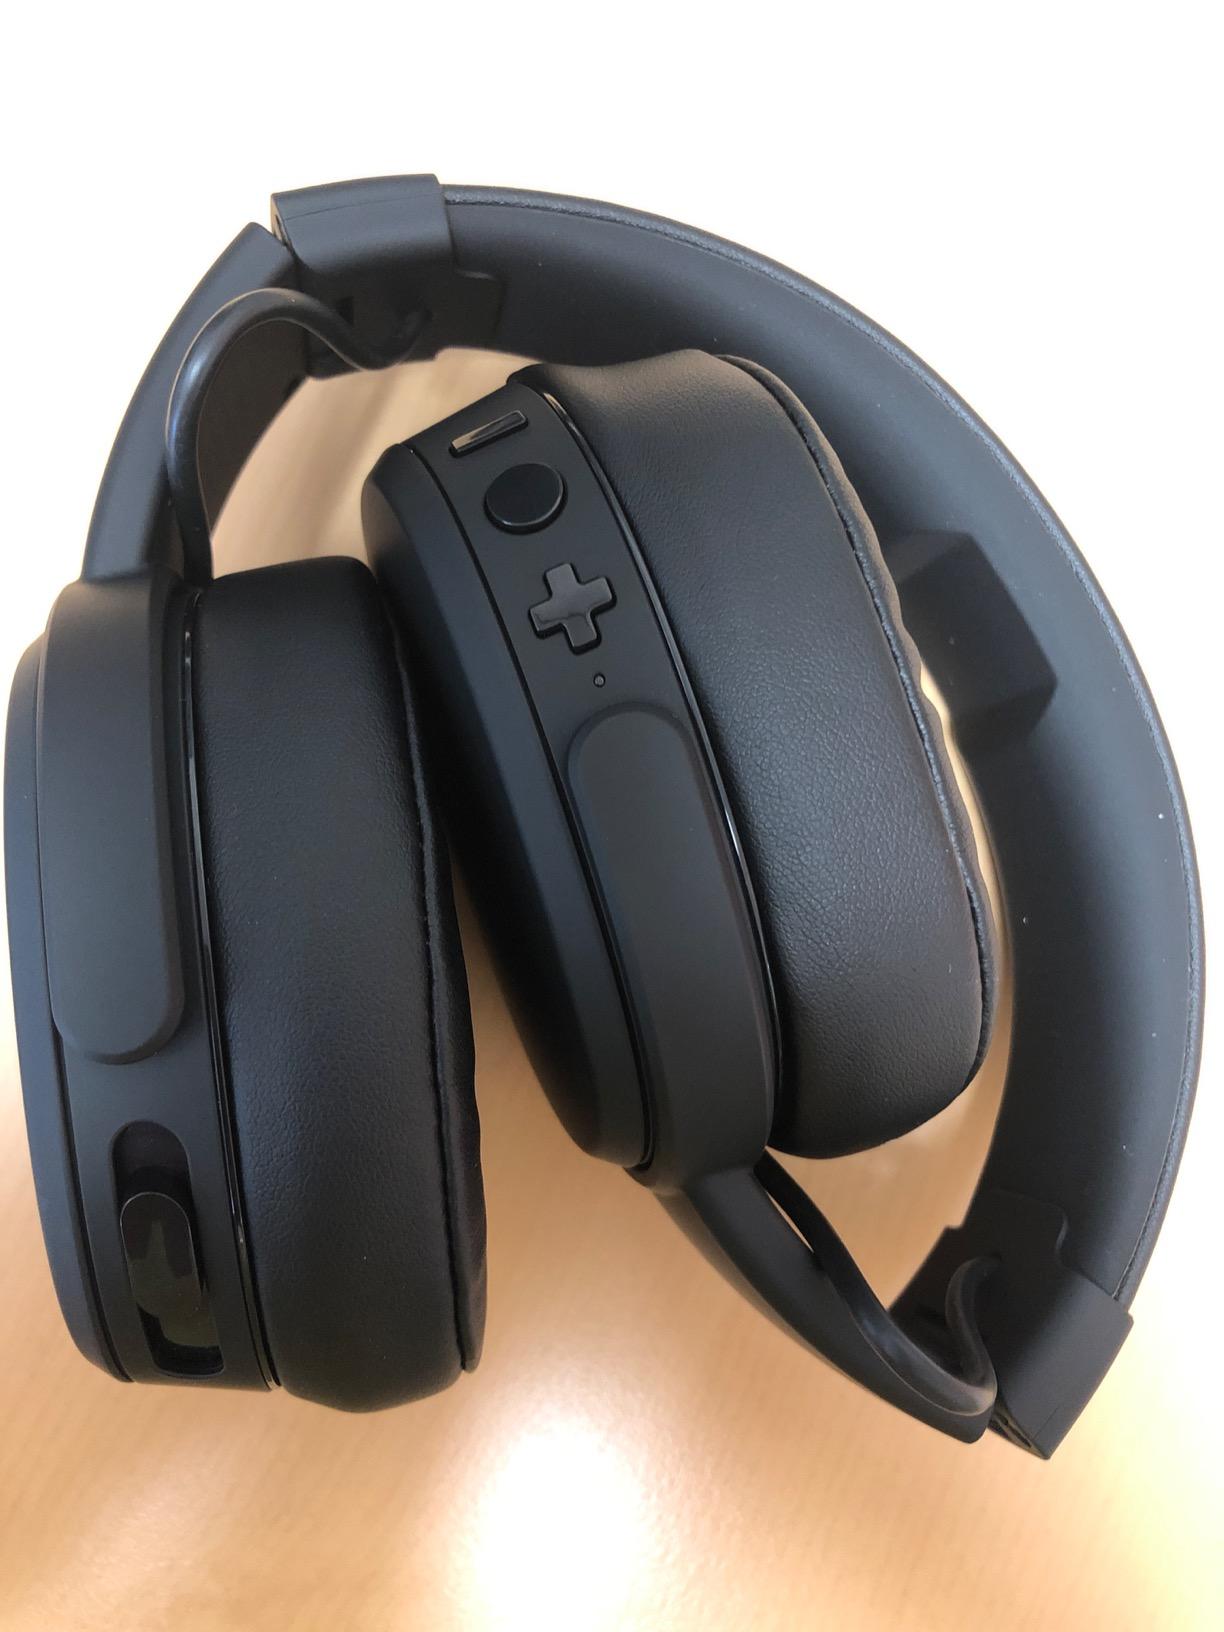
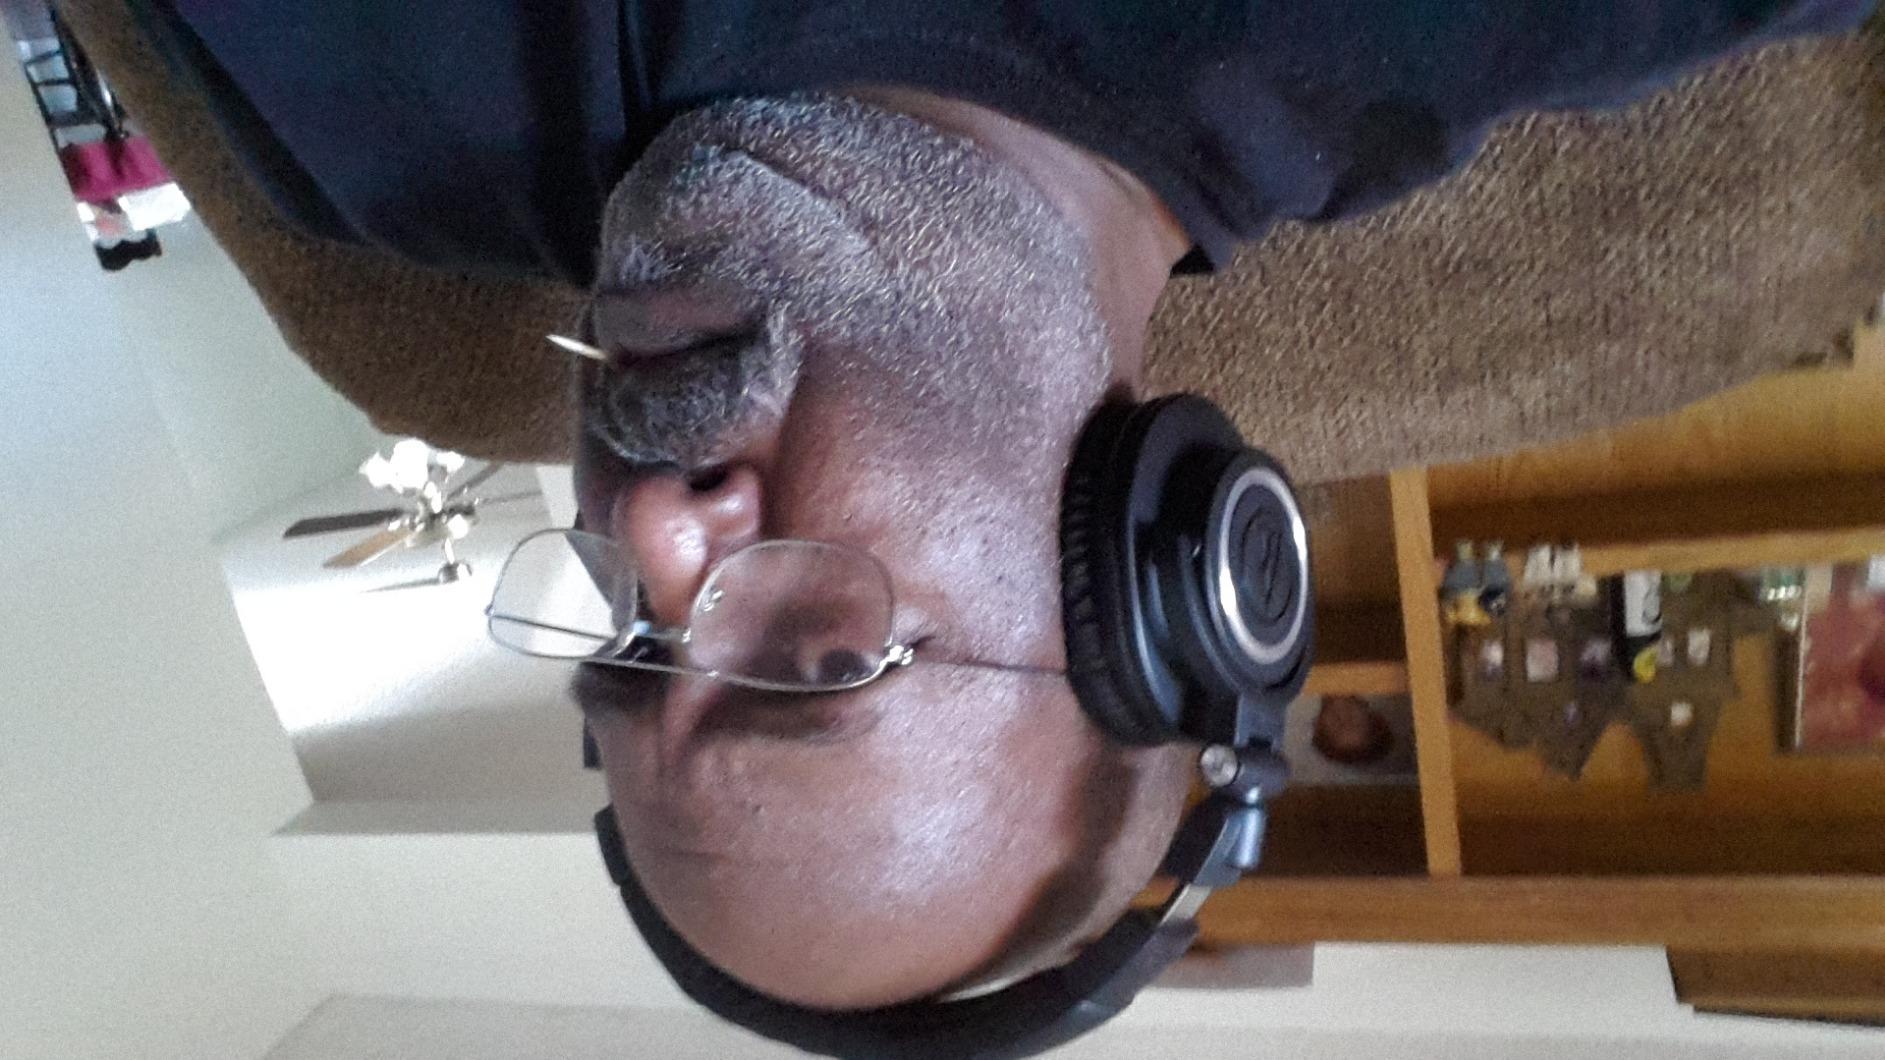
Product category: headphones
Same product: no